Heuchera americana

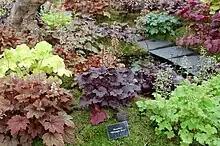
Heuchera cultivars at the BBC Gardeners' World show in June 2011, with 'Midnight Rose' in the center.

American alumroot has lobed semi-palmate green, purple, or brown leaves that may or may not be veined or marbled. Loose racemes of insignificant green to cream flowers up to 1 meter tall bloom June to August. It is a monecious plant with 5 stamen and can either have 5 petals and sepals or 5 tepals. The leaf arrangement is alternate. It is a ground cover plant. Found naturally in rock crevices and ledges of bluffs; it has a preference for acidic soil. It is susceptible to leaf scorch making it best grown in areas with at least some shade.